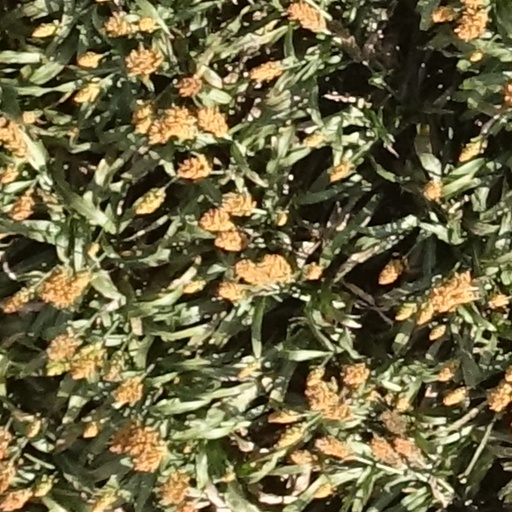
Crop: sorghum